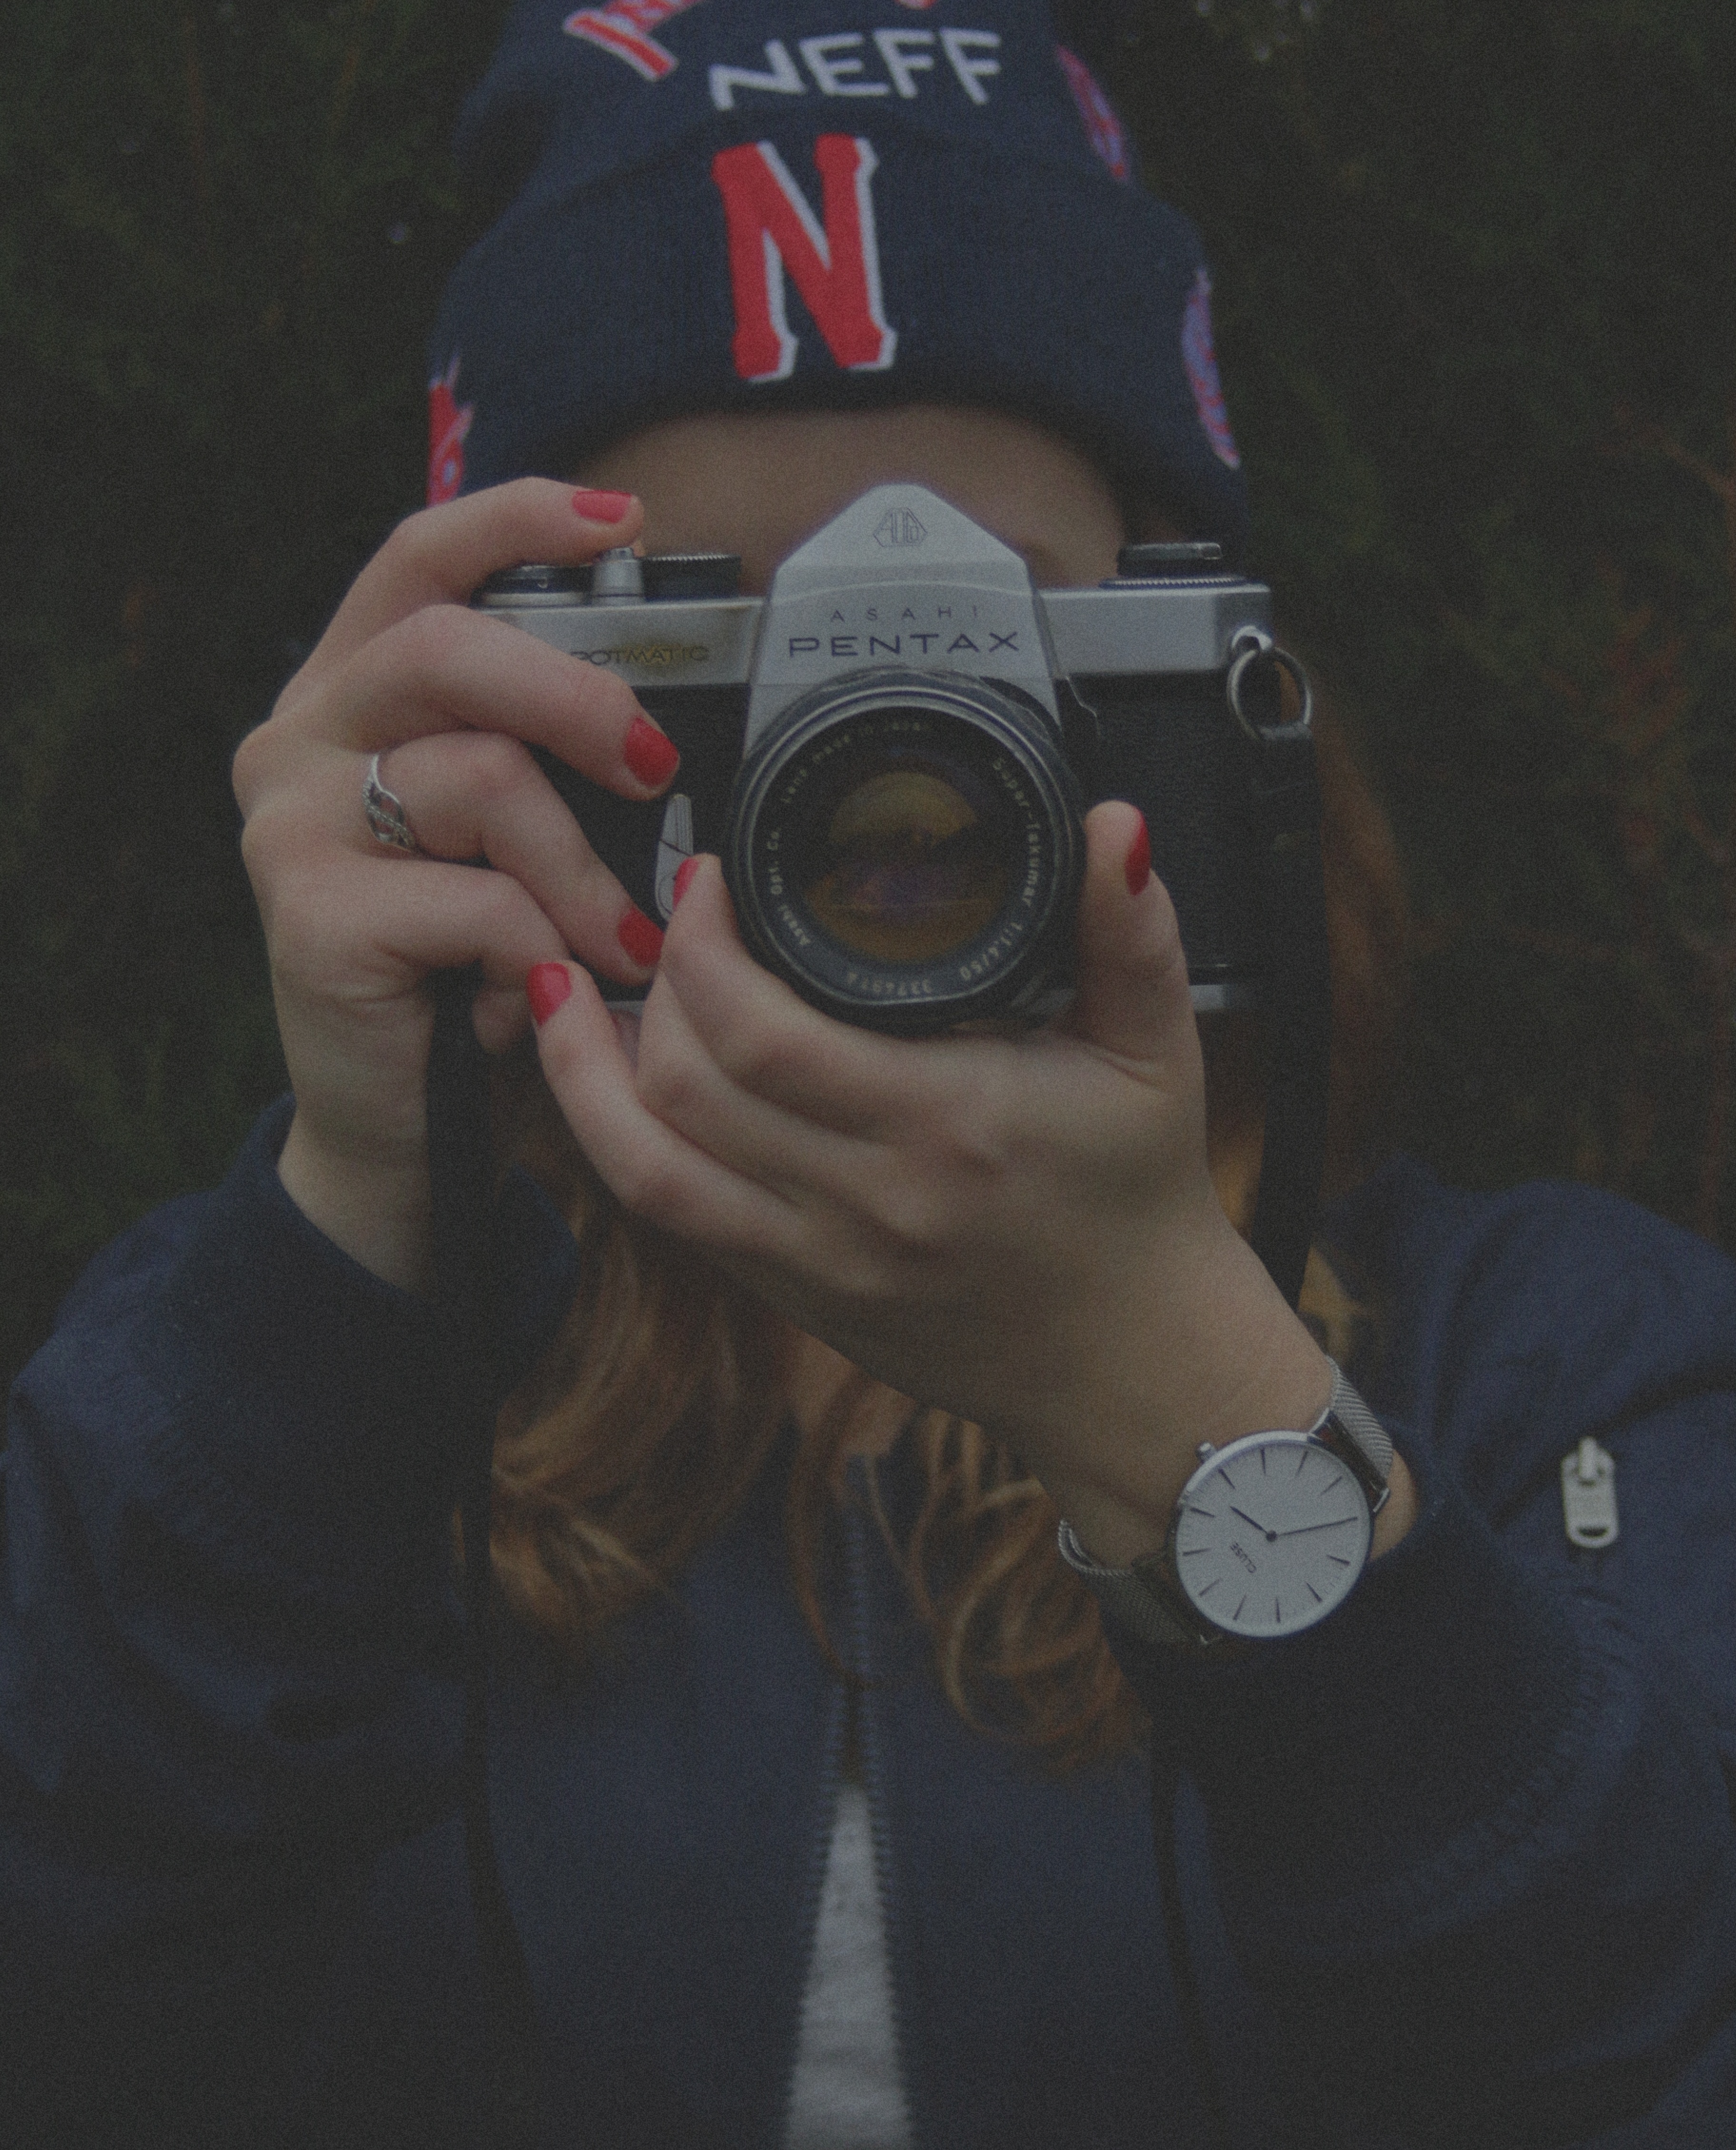
image, camera operator